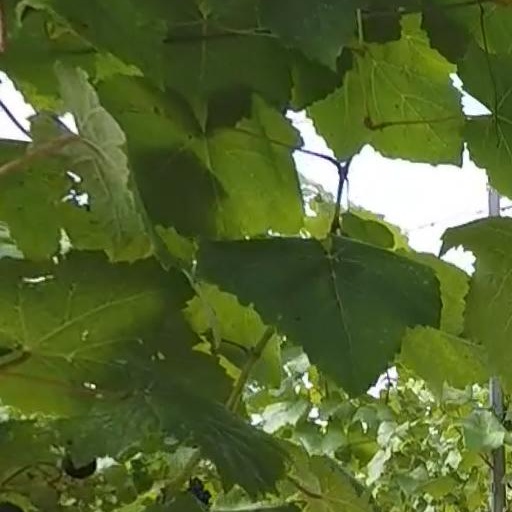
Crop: grape